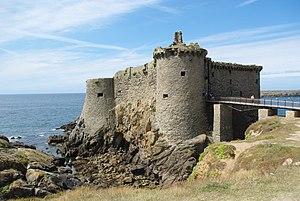
L'Île Noire est le septième album de la série de bande dessinée Les Aventures de Tintin, créée par le dessinateur belge Hergé. À l'origine publié en feuilleton dans Le Petit Vingtième, supplément de l'hebdomadaire Le Vingtième Siècle, du 15 avril 1937 au 16 juin 1938, l'album paraît en novembre 1938 aux éditions Casterman. L'album est colorisé en 1943, avant d'être refondu en 1966, donnant la version actuelle.